Tuxtla Gutiérrez International Airport

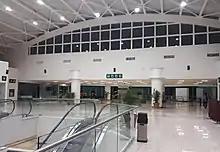
Upper level of the terminal

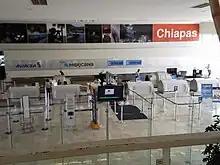
Check-in area

Initially, only two airlines operated at this airport, offering flights to Mexico City: MexicanaClick, a subsidiary of Mexicana, and Aviacsa, which faced bankruptcy in 2009. In the same year, Interjet introduced a daily flight to Toluca, while Aeroméxico briefly provided three daily flights from Mexico City. Additionally, MexicanaLink introduced flights to Oaxaca, Guadalajara, and Mérida, while Mexicana took over its route to Mexico City. After Mexicana's bankruptcy in 2010, Aeroméxico decided to expedite the launch of its operations, offering five daily frequencies, with four of them operated by Boeing 737 aircraft and one using ERJ 145 aircraft. Simultaneously, Interjet redirected its flights from Toluca to Mexico City and increased the frequency to five daily flights.